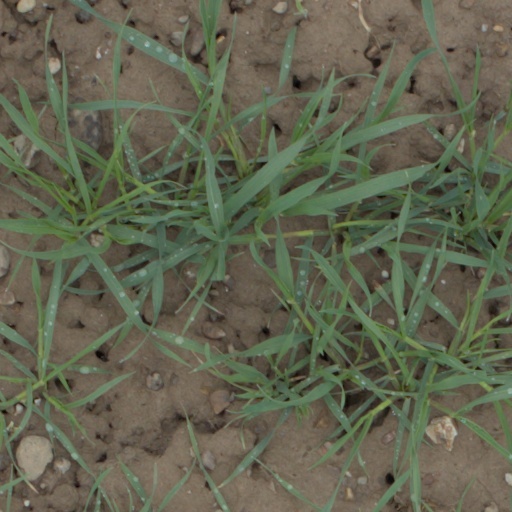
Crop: wheat